2010 Utah Blaze season

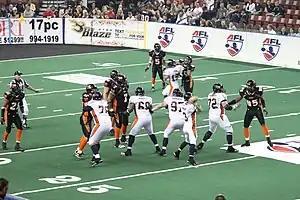
The Blaze playing the Spokane Shock on April 9

The Blaze did not open their season in the league's opening week, but instead in Week 2 at home against the Shock on April 9. They visited the Vipers on July 31 for their final regular season game.